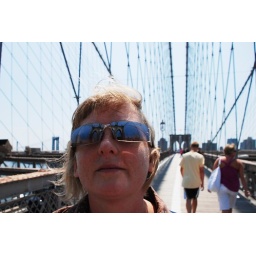
brooklyn bridge in my glasses